Meudon Great Refractor

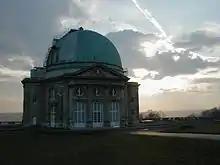
The dome prior to its 21st century rejuvenation

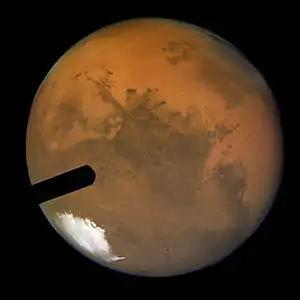
Mars, as seen by the HST with corrected lens, 2003

The telescope was established in 1891, and the second lens for photography was installed in 1898. The telescope was used for astronomical research for a century before being idled.